Harvey Haddix

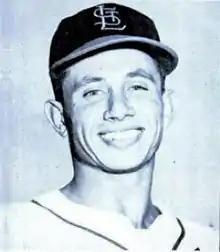
Haddix in 1953

Harvey Haddix Jr. (September 18, 1925 – January 8, 1994) was an American professional baseball pitcher and pitching coach, who played in Major League Baseball (MLB) for the St. Louis Cardinals (1952–1956), Philadelphia Phillies (1956–57), Cincinnati Redlegs (1958), Pittsburgh Pirates (1959–1963), and Baltimore Orioles (1964–65).